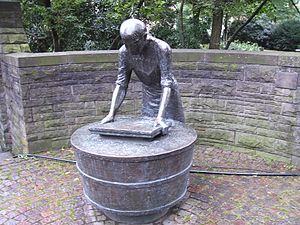
Bøttepapir
Skulptur af papirmager i anledning af produktion af papir ved den tyske biflod Strunde i 400 år, 1582-1982.
Bøttepapir er håndformet papir. Bøtten er det kar som fibermassen røres ud i